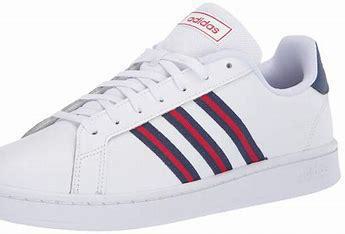
Brand: Adidas
Model: Grand Court